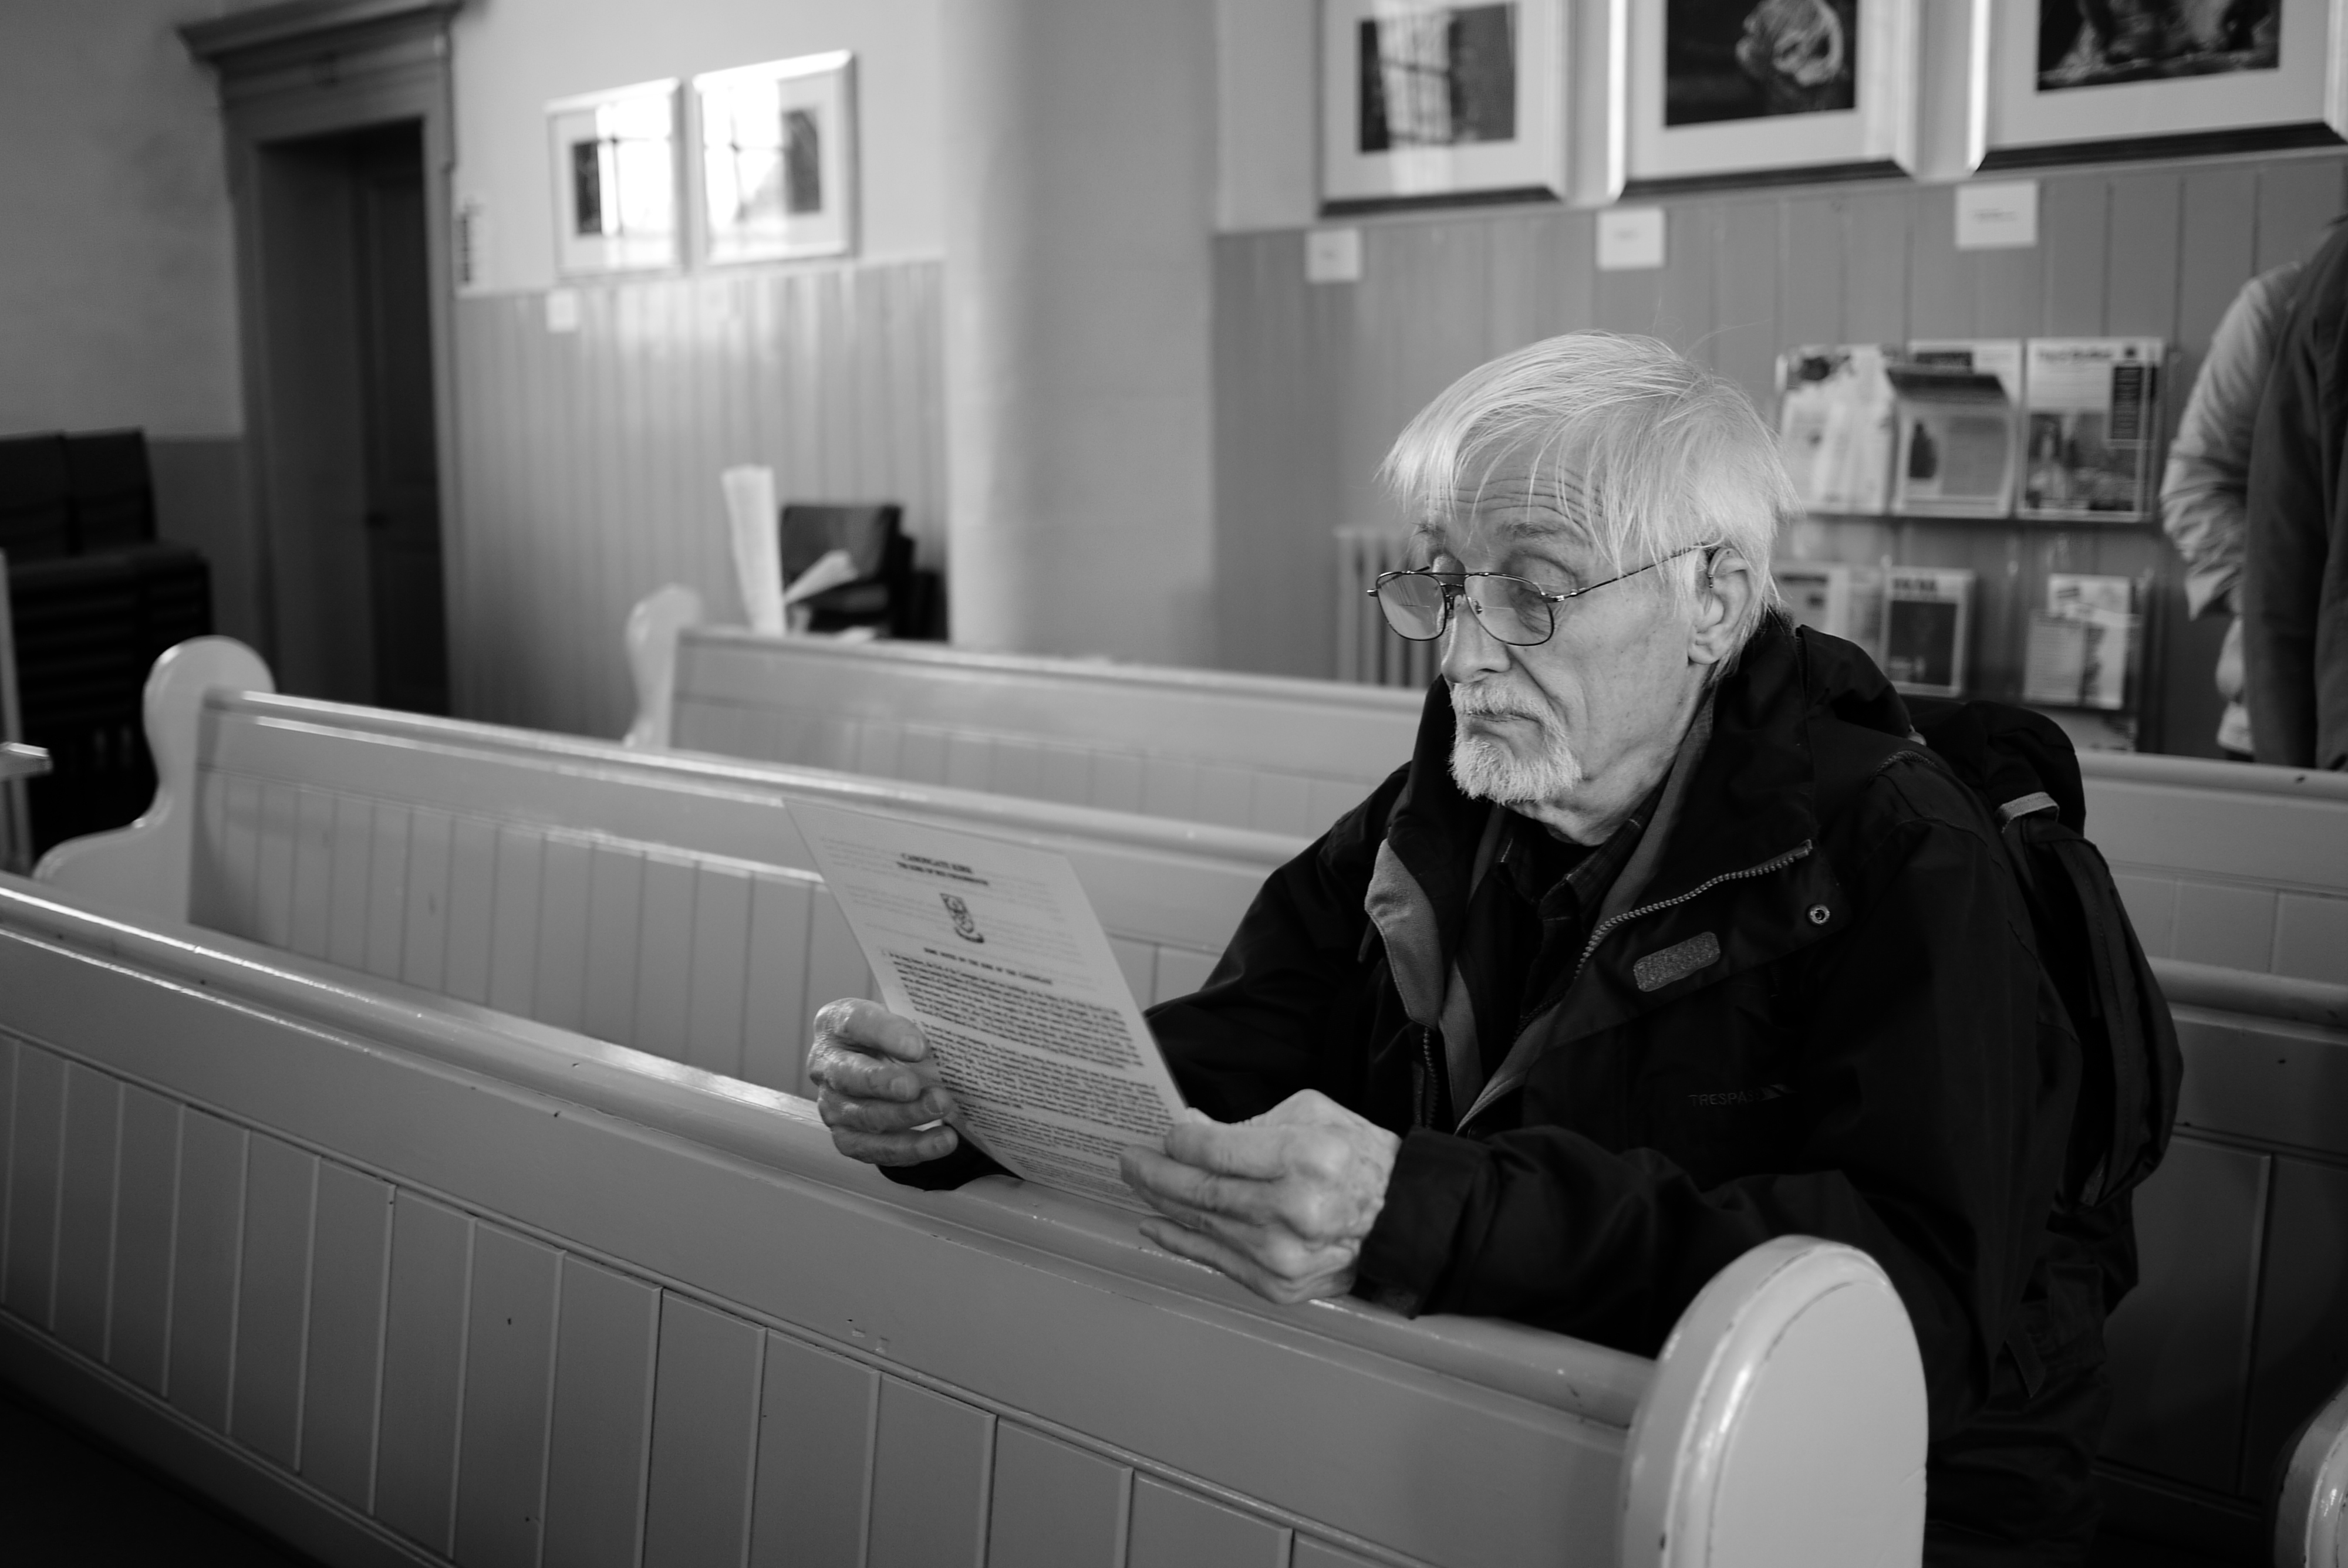
black and white, white, street, photography, ebook, training, black, monochrome, streetphotography, flickr, thomas, video, olympus, omd, fuji, leica, monochrom, leuthard, hcb, thomasleuthard, streettogs, monochrome photography, human positions